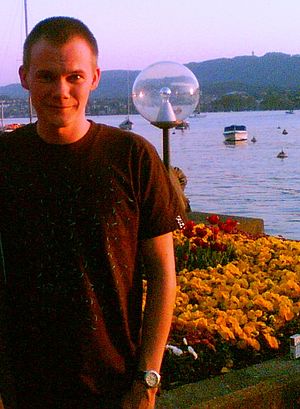
Just Jack
Jack Allsopp, bedre kendt som Just Jack er en britisk Pop/Hip Hop/Electronica kunstner.